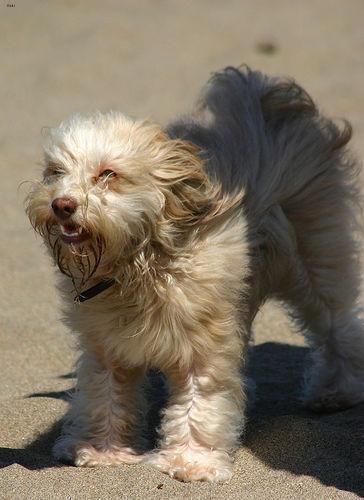
havanese